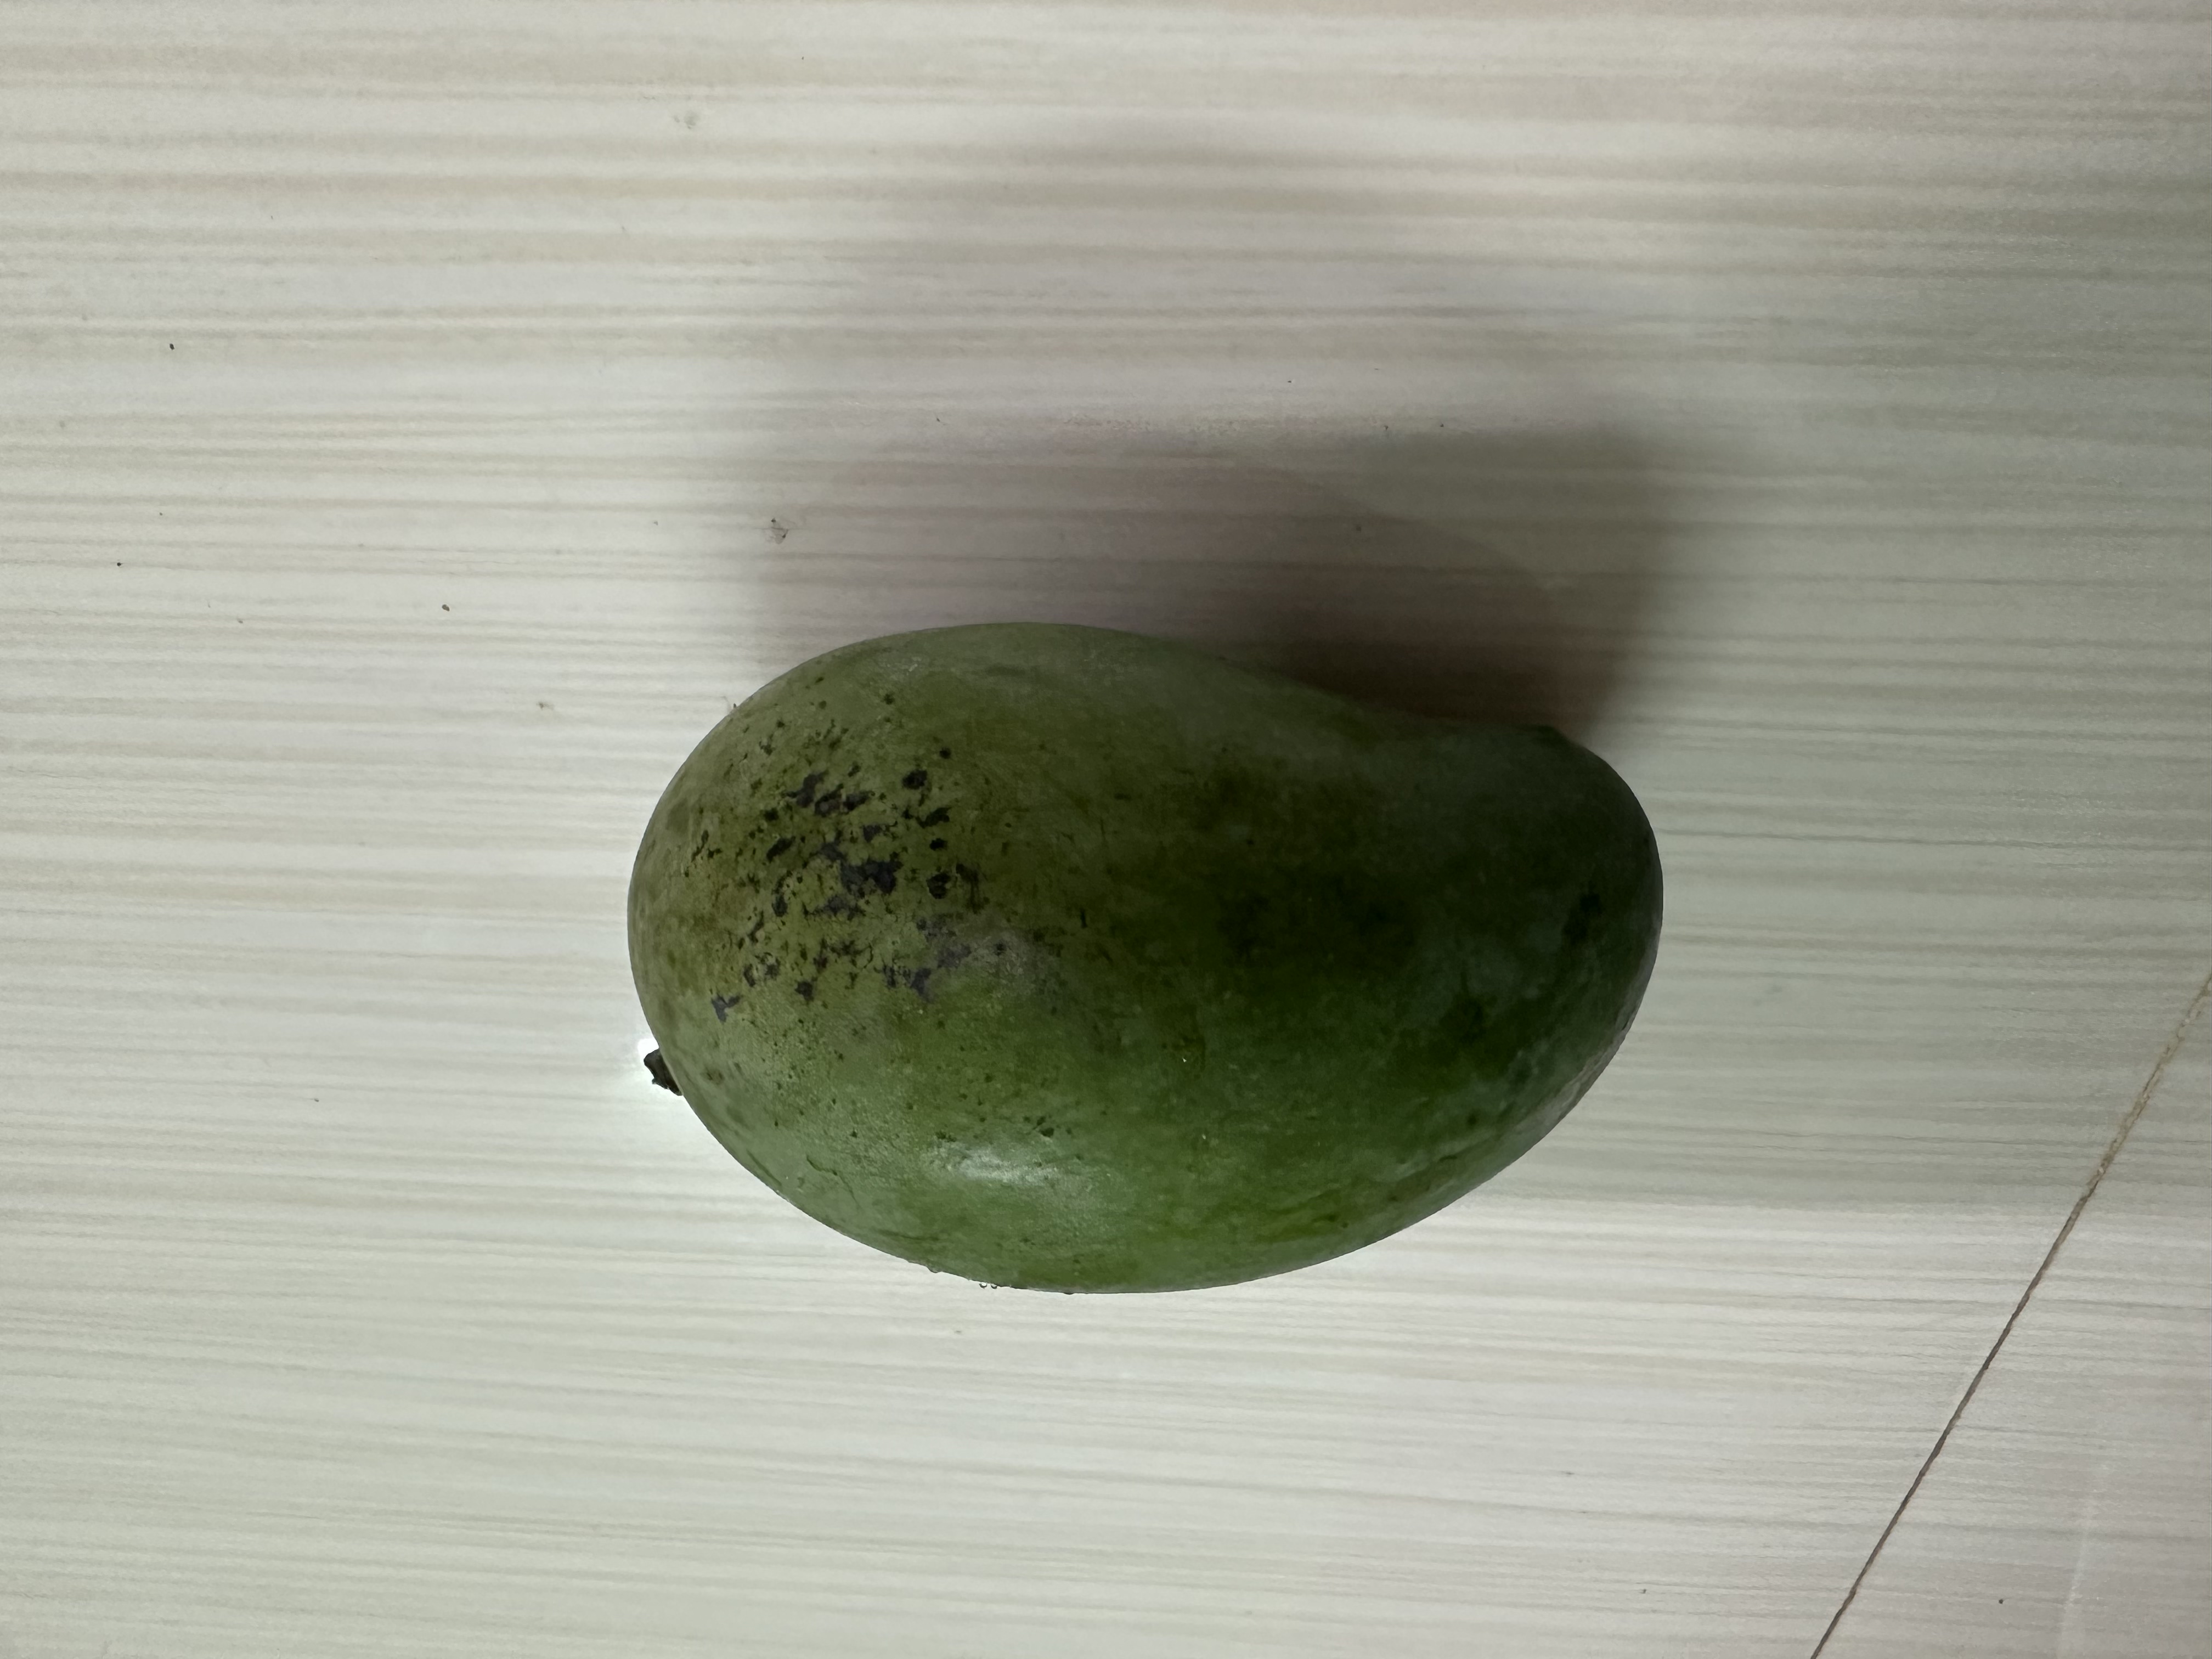
Mango variety: Amrapali